Peter Gentzel

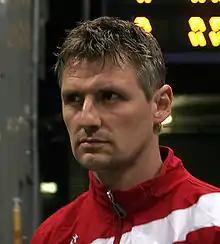
Gentzel in 2007

Hans Peter Ludvig Gentzel (born 12 October 1968) is a Swedish former handball player who competed in the 2000 Summer Olympics.